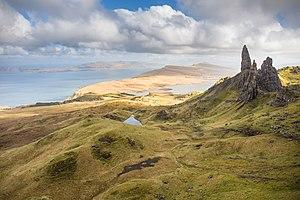
Old Man of Storr, île de Skye
Le Old Man of Storr, toponyme anglais signifiant littéralement « vieil homme du Storr » en français, en gaélique écossais Bodach an Stòrr, est un monolithe du Royaume-Uni situé en Écosse, sur l'île de Skye. D'une hauteur de 55 mètres, il s'est formé à la suite de l'érosion de la montagne sur laquelle il est situé appelée Storr.